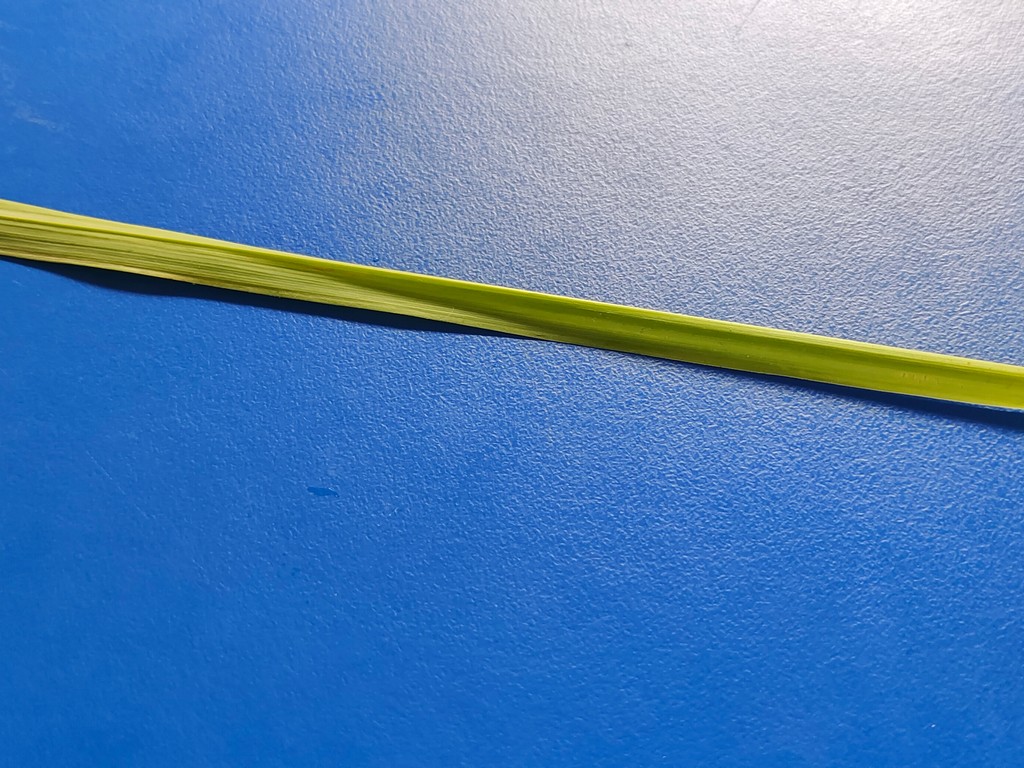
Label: Healthy